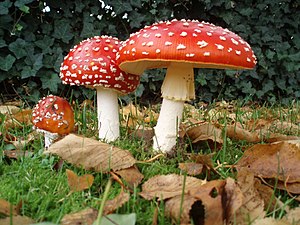
Frugtlegeme
Frugtlegemer af rød fluesvamp, en basidiesvamp.
Et frugtlegmene er en specialiseret struktur af hyfer som nogle svampe har til at omgive og danne det væv, kaldet teleomorfer, som med meiose danner svampens haploide meiosporer. Frugtlegemet sørger dels for at der bliver produceret mange sporer, og dels for at de kan spredes effektivt.